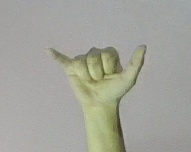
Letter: ya